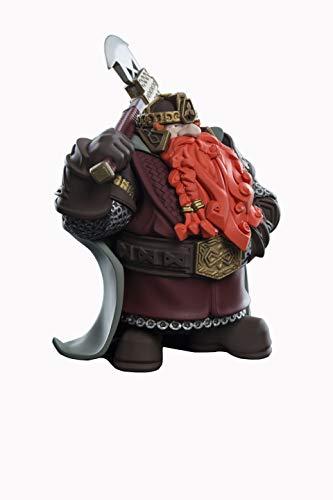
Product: Weta Workshop Lord of The Rings Mini Epics - Gimli
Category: Toys & Games | Toy Figures & Playsets | Action Figures
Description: Great Condition.
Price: $29.99
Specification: ProductDimensions:4.7x7x8.2inches|ItemWeight:15.5ounces|ShippingWeight:15.5ounces(Viewshippingratesandpolicies)|ASIN:B0784YRMTT|Itemmodelnumber:WETA865002522|Manufacturerrecommendedage:14yearsandup